Vila do Porto (parish)

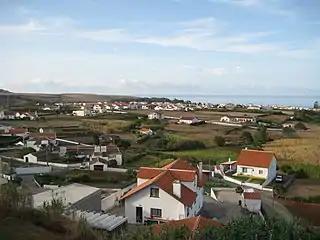
The view of the parish, as seen from the Hotel Colombo

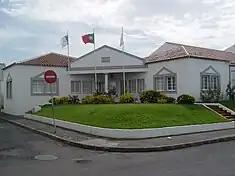
The seat of the parish of Vila do Porto, the Junta Freguesia

It is located along the western coast of the island, limited by the Atlantic Ocean to the north, west and south and the parishes of Almagreira and São Pedro in the east.